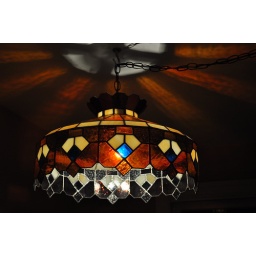
Dad's (John Alan Stanley) stained glass lamp in the dining room.